Karmei Yosef

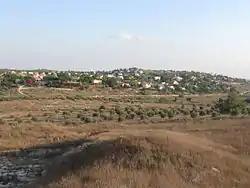
Karmei Yosef from Tel Gezer

Karmei Yosef is a community settlement in the Judean foothills in central Israel. Located in the Shephelah between Bet Shemesh and Rehovot, it falls under the jurisdiction of Gezer Regional Council. In it had a population of .